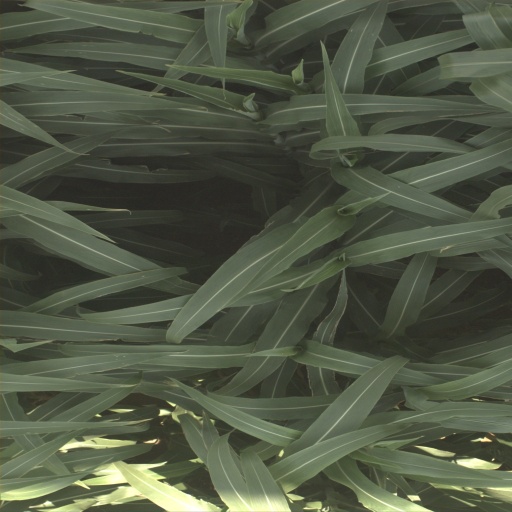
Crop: sorghum